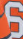
Number: 6